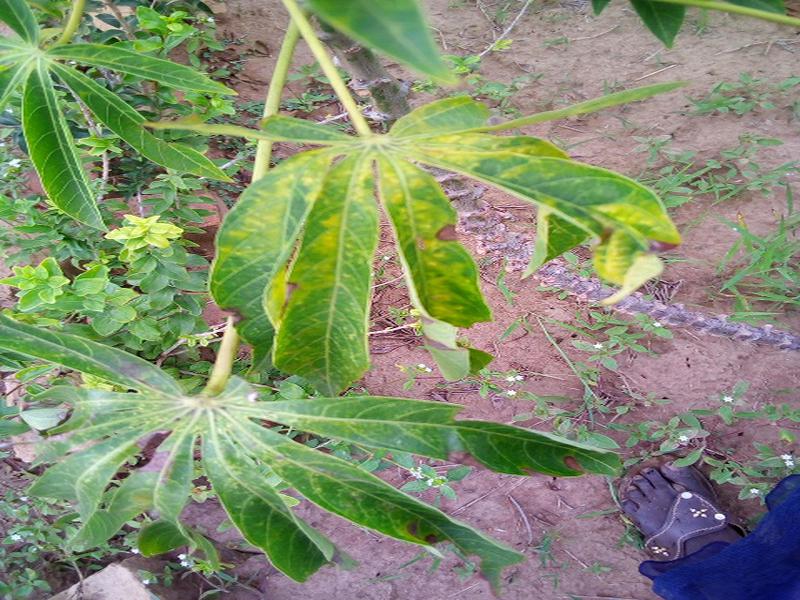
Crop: cassava
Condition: mosaic_disease